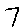
Label: 7